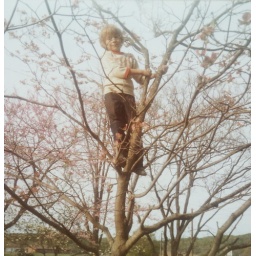
Darryl Cannon in tree at Ma Burns' house